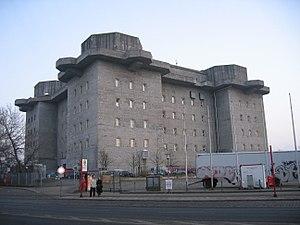
Les tours de DCA étaient huit complexes de tours anti-aériennes de type blockhaus construits dans les villes de Berlin, Hambourg et Vienne à partir de 1940. Elles furent utilisées par la Flak de la Luftwaffe pour se défendre contre les raids aériens alliés sur ces trois villes durant la Seconde Guerre mondiale. Elles servirent aussi d'abri anti-aériens pour des dizaines de milliers de personnes et pour coordonner la défense anti-aérienne.